Morteza Mehrzad

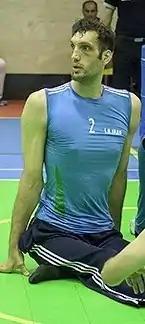
Morteza Mehrzadselakjani in 2016

Morteza Mehrzadselakjani, often referred to as Morteza Mehrzad (born 17 September 1987), is an Iranian volleyball player who plays on the Iran men's national sitting volleyball team. With a height of 2.46 m, he also holds the record for the longest hand in the world with a size of 29 cm. He is known as the tallest living man in Iran and the third tallest living man in the world. He won three gold medals at the 2016 Summer Paralympics, 2020 Summer Paralympics and 2024 Summer Paralympics, is two-time World Para Volleyball champion, three-time gold medalist at the Asian Games with Iran men's national sitting volleyball team, and three-time winner of the Golden Ball award for the best player (won in 2019, 2021 and 2022).